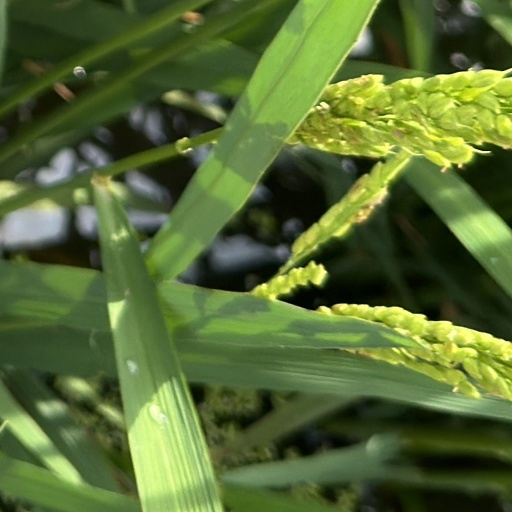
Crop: rice